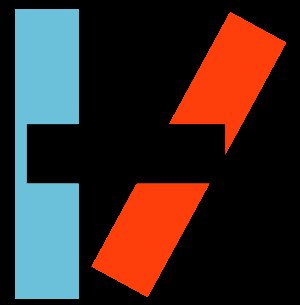
Twenty One Pilots / Musikalske stil og indflydelse
Twenty One Pilots tidligere band-logo
"Twenty One Pilots er en amerikansk musikalsk duo med oprindelse i Columbus, Ohio. Bandet blev dannet i 2009 af Tyler Joseph sammen med tidligere medlemmer Nick Thomas og Chris Salih, som forlod bandet i 2011. Derfor har bandet sidenhen bestået af forsanger Tyler Joseph og trommeslager Josh Dun efter at sidstnævnte tiltrådte bandet i 2011. Duoen er bedst kendt for singler som ""Stressed Out"", ""Ride"", og ""Heathens"". De vandt i 2017 en Grammy Award for bedste popduo ved den 59. årlige Grammy Awards ceremoni.